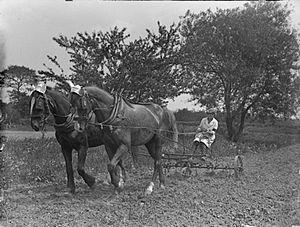
La Women's Land Army, en français « armée des femmes pour la terre » est une organisation civile britannique créée au cours de la Première et de la Deuxième Guerre mondiale, afin que les femmes puissent travailler dans l'agriculture, en remplacement des hommes appelés à l'armée. Les femmes qui ont travaillé pour la WLA sont généralement connues sous le nom de Filles de la Terre.